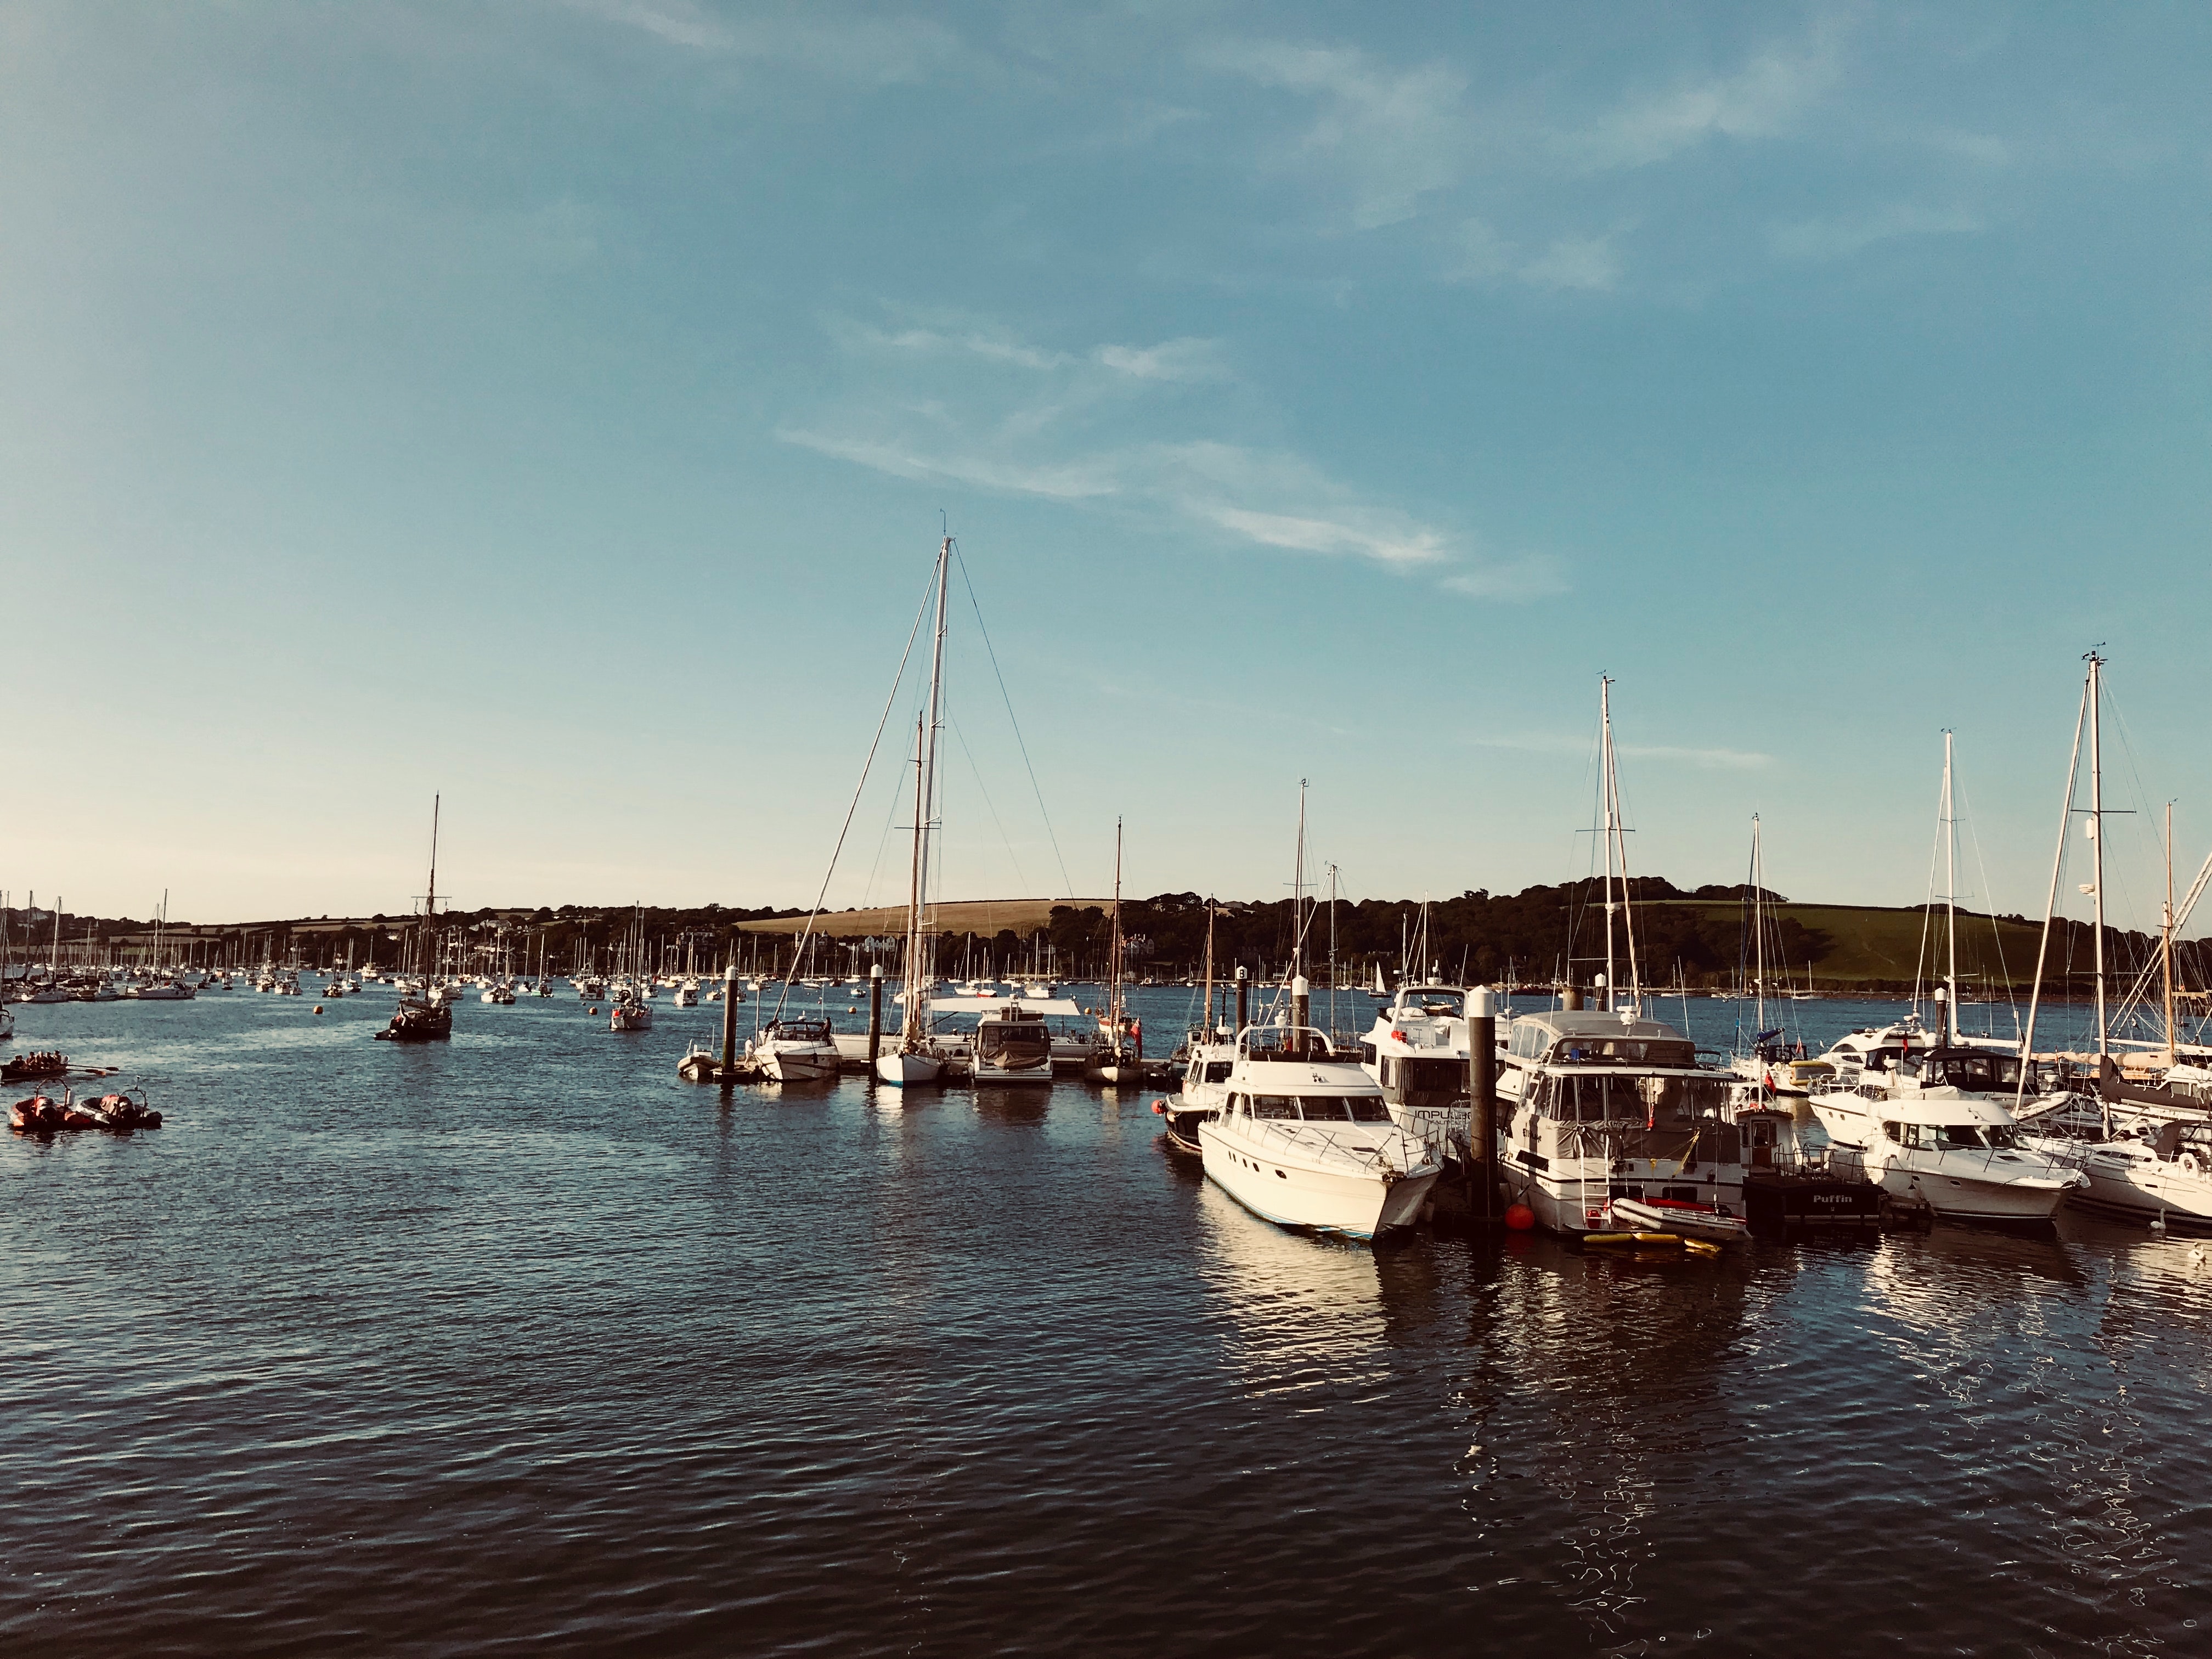
sky, body of water, marina, water, harbor, boat, cloud, vehicle, dock, sea, port, mountain, waterway, morning, watercraft, calm, ocean, river, infrastructure, summer, coast, water transportation, vacation, sailboat, boating, horizon, nonbuilding structure, bay, tourism, reflection, yacht, mast, city, channel, lake, evening, meteorological phenomenon